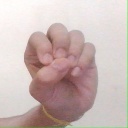
अक्षर: उ